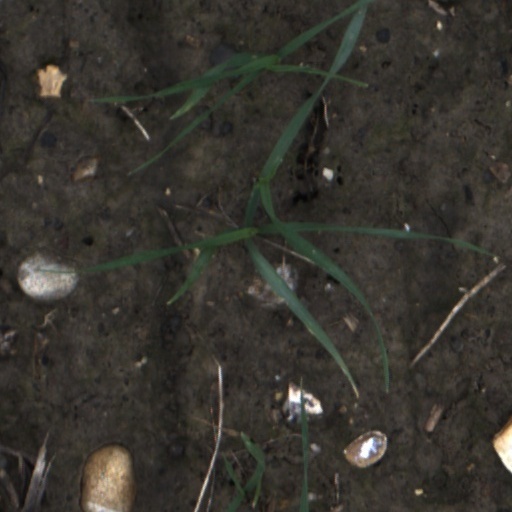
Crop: wheat